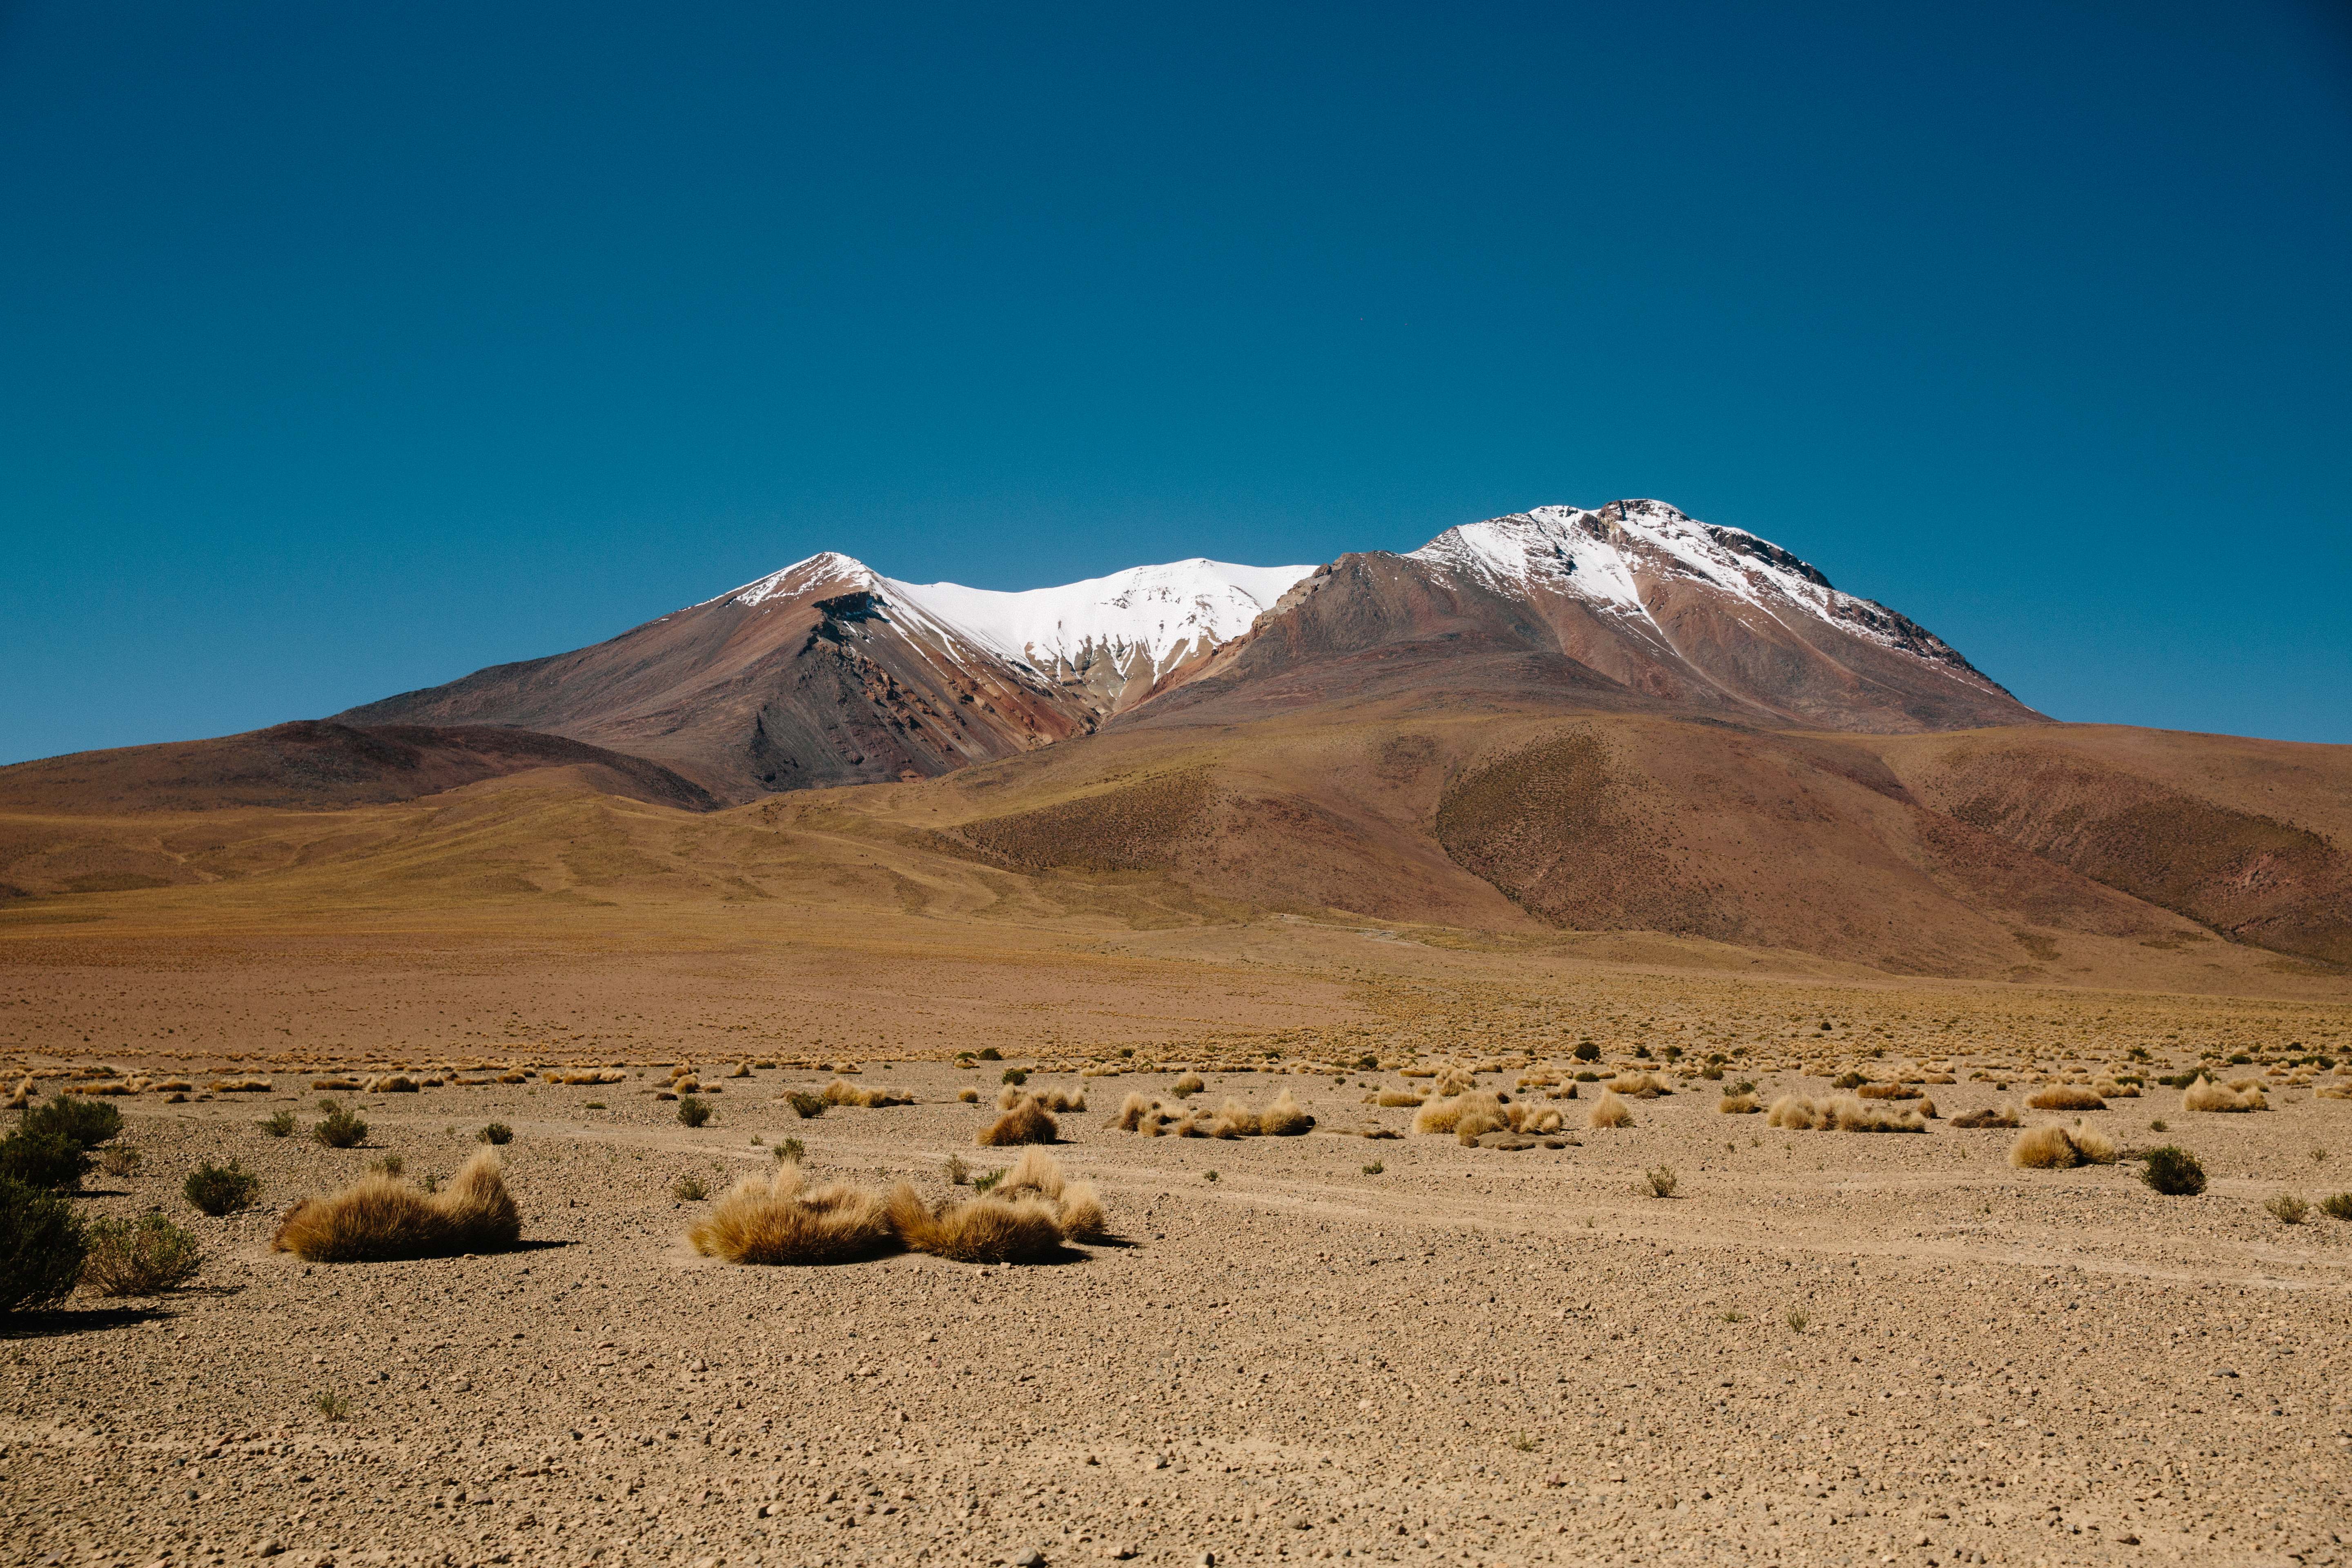
landscape, rock, wilderness, mountain, hill, desert, valley, plain, geology, badlands, plateau, sahara, wadi, butte, steppe, landform, erg, snow peak, natural environment, geographical feature, aeolian landform, mountainous landforms